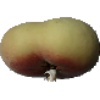
Label: peach_flat